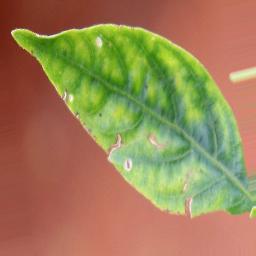
Label: nutritional